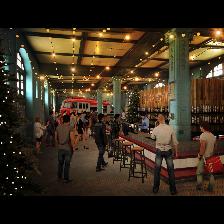
Label: Human